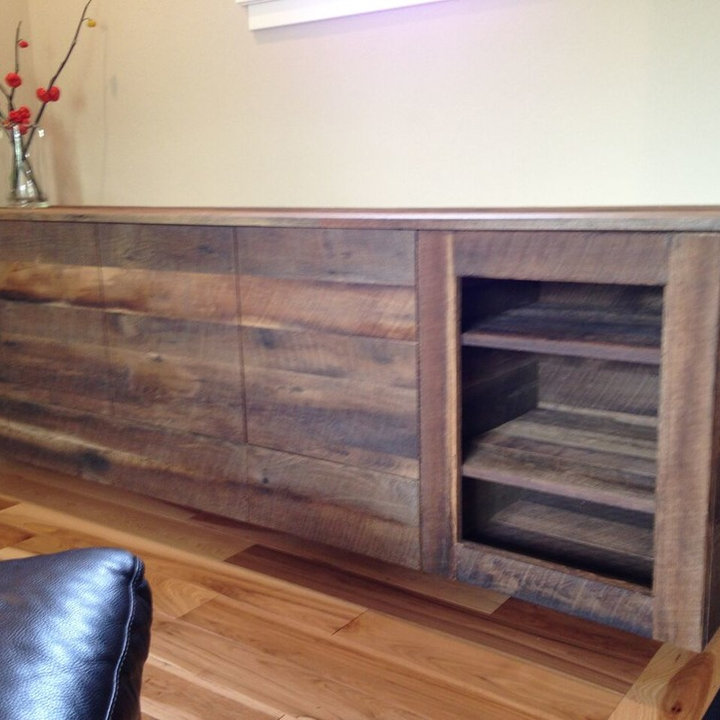
Style: Rustic